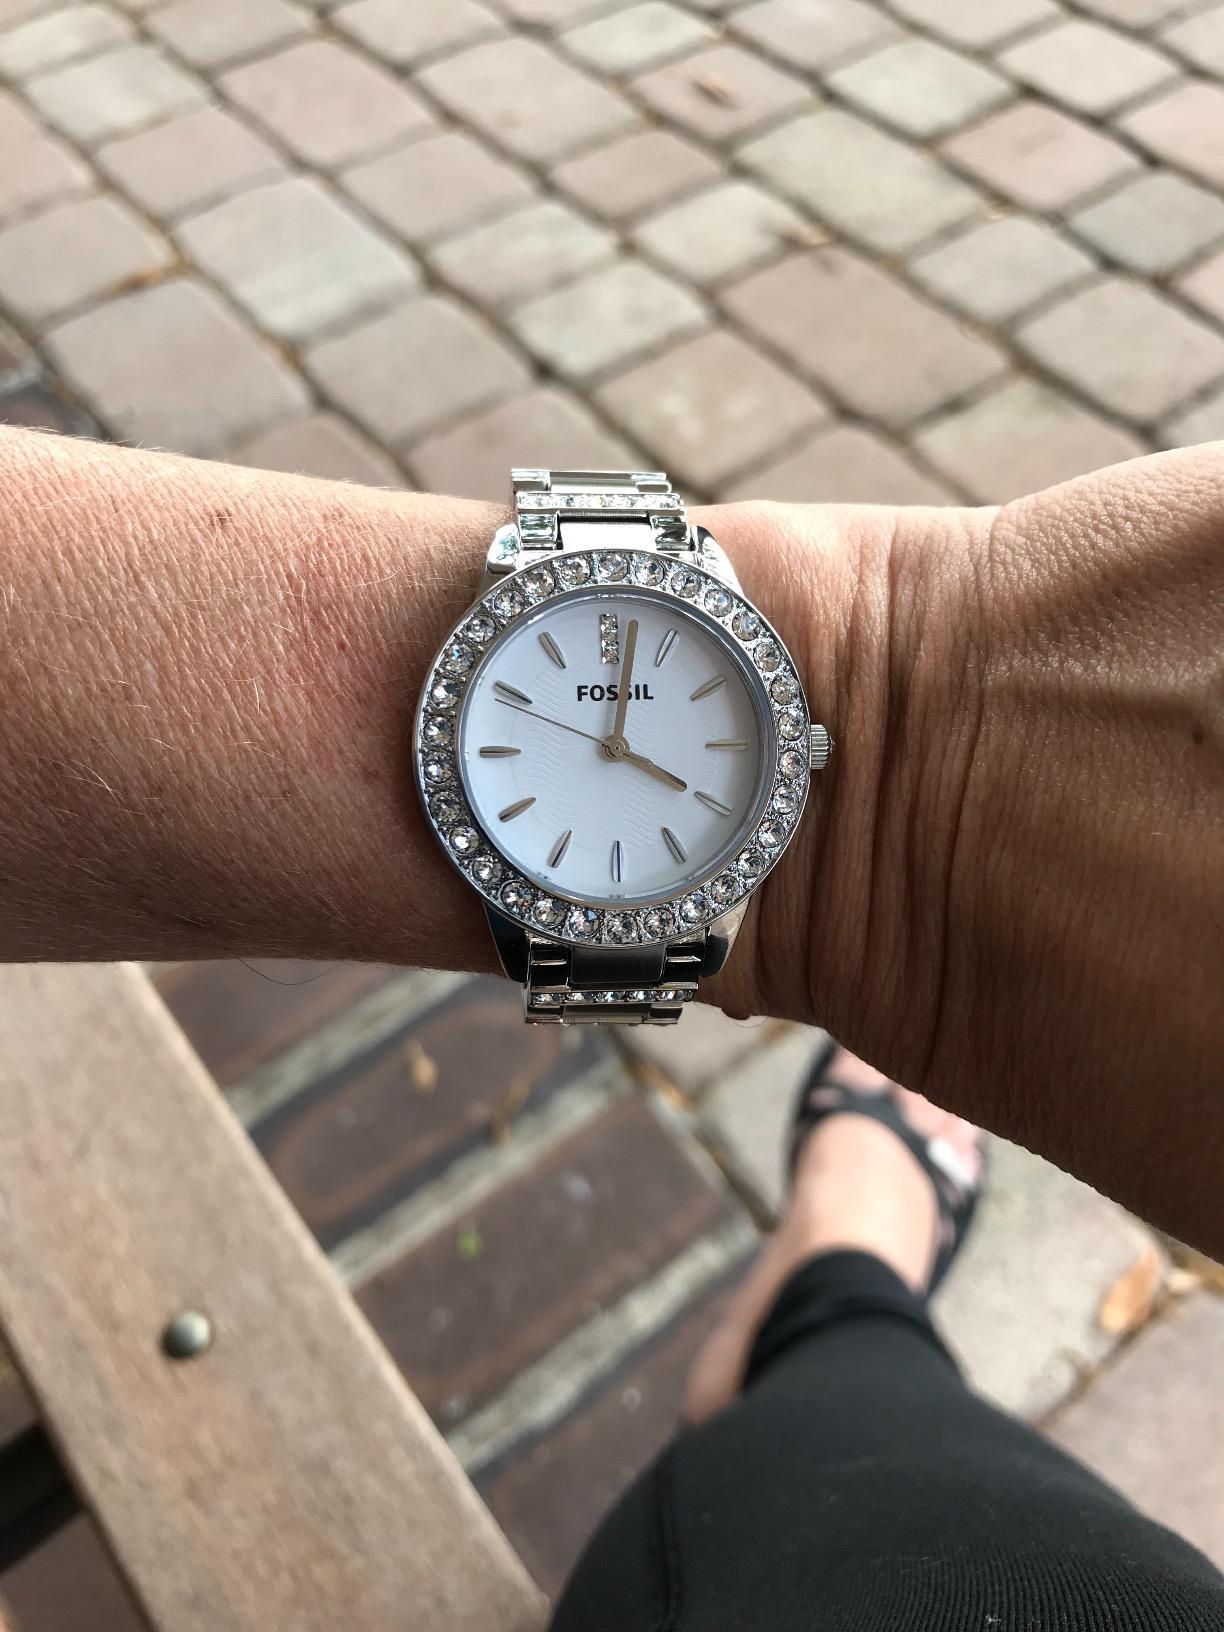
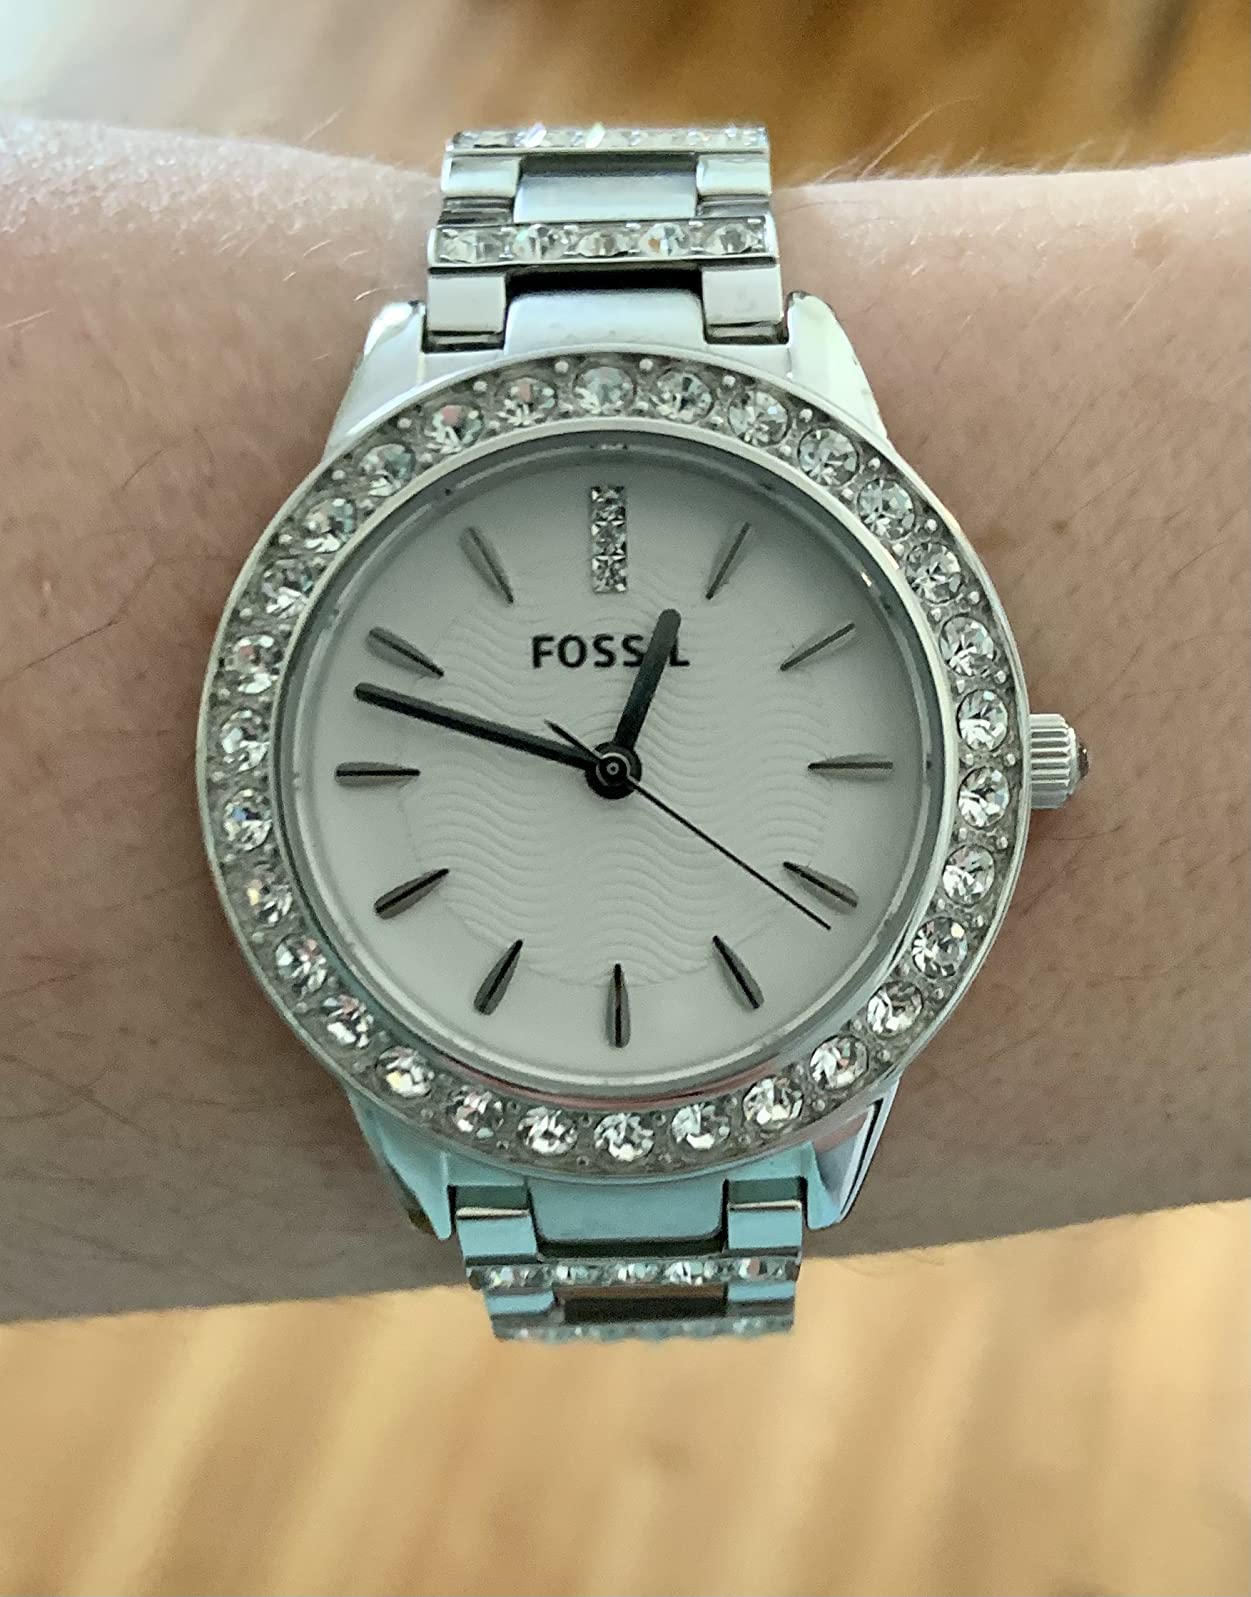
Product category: accessories_watch
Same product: yes